Traffic in Towns

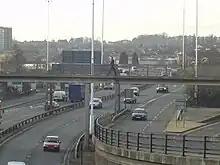
Urban dual carriageways

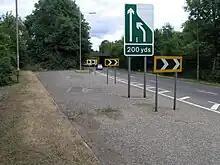
Uncompleted Motorway Junction on the M23 towards London. Work stopped in the 1970s

Leeds, as a large city, was too large to accommodate all the potential traffic, and it should instead attempt to curtail access, particularly private vehicles being used for commuting.